M. F. Husain

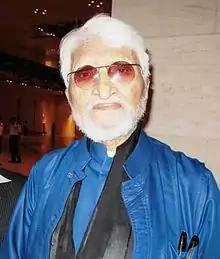
M. F. Husain in 2010

Maqbool Fida Husain (17 September 1915 – 9 June 2011) was an Indian painter and film director who painted narrative paintings in a modified Cubist style. He was one of the founding members of Bombay Progressive Artists' Group. M.F. Husain is associated with Indian modernism in the 1940s. His early association with the Bombay Progressive Artists' Group used modern technique, and was inspired by the "new" India after the partition of 1947. His narrative paintings, executed in a modified Cubist style, can be caustic and funny as well as serious and sombre. His themes—sometimes treated in series—included topics as diverse as Gandhi, Mother Teresa, the Ramayana, the Mahabharata, the British Raj, and motifs of Indian urban and rural life. In September 2020, his painting titled “Voices”, auctioned for a record $2.5 million.